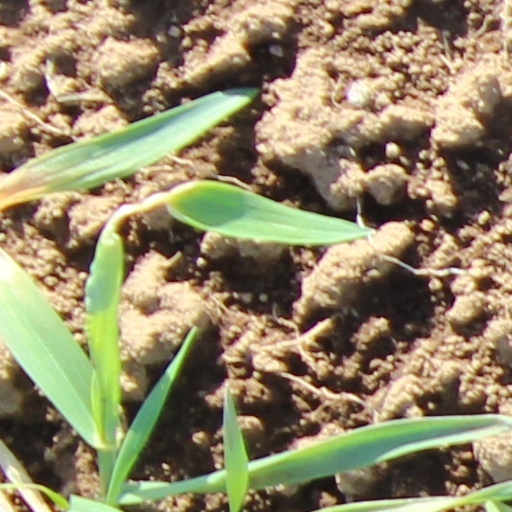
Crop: wheat